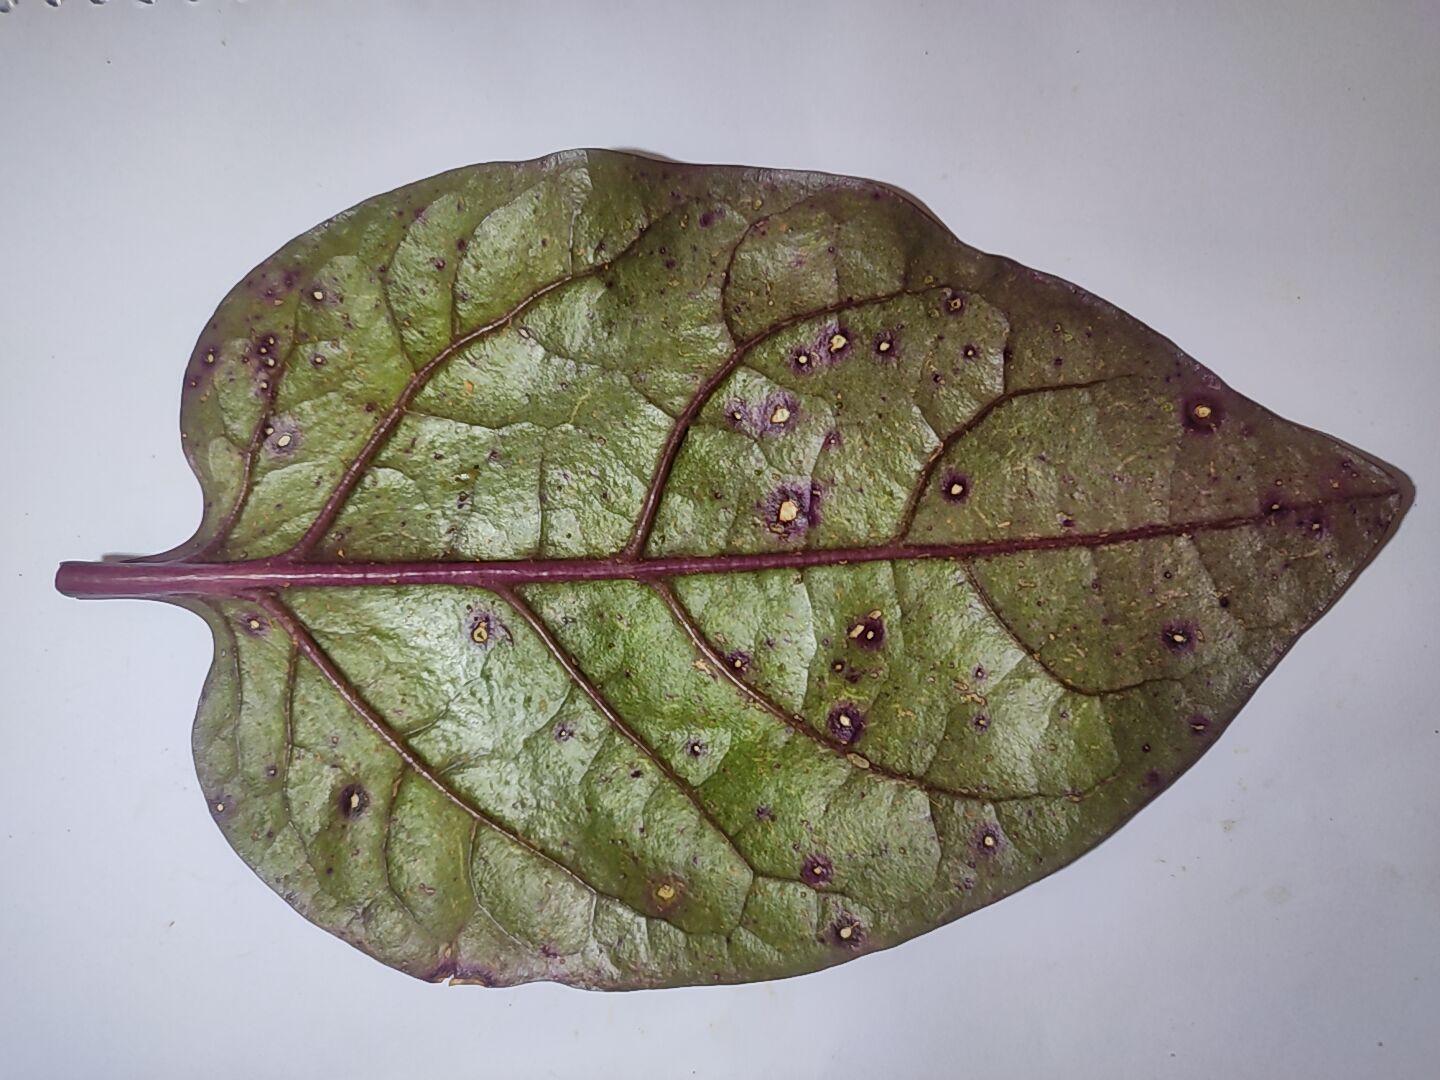
Label: anthracnose_leaf_spot